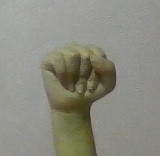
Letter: saad